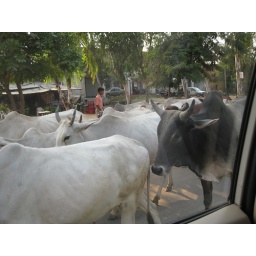
I dozed off in the car and woke up surrounded by cows